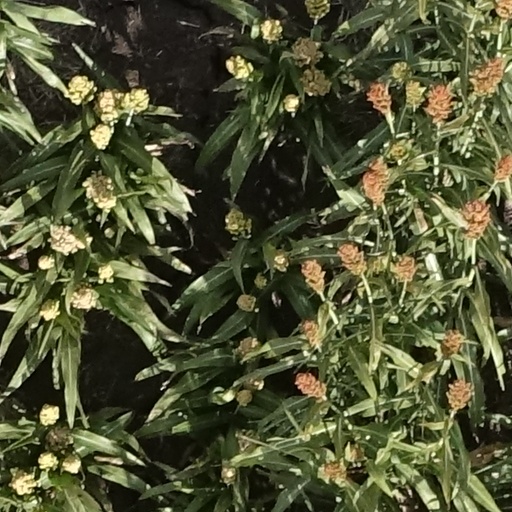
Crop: sorghum